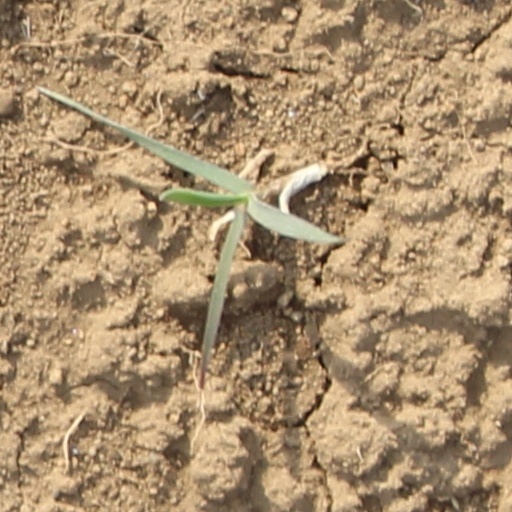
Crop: wheat